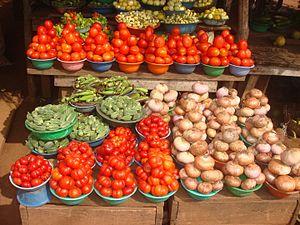
Marché de vivriers sur la route nationale Abidjan Abengourou, Côte d'Ivoire.
L’économie de la Côte d'Ivoire, avec un PIB par habitant qui s'élève à 1 600 USD en 2011 fait partie des économies en voie de développement. L'indice de pauvreté atteint 48,9 % en 2008.